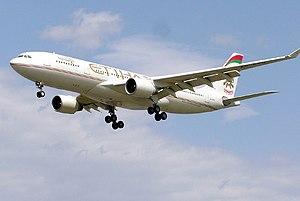
Un avion peut, d'une manière générale, être décomposé en un nombre limité de sous ensembles : cellule, groupe motopropulseur, commandes de vol, servitudes de bord, avionique, emports internes ou externes. Ces éléments, à quelques exceptions près, sont présents sur tous les appareils.